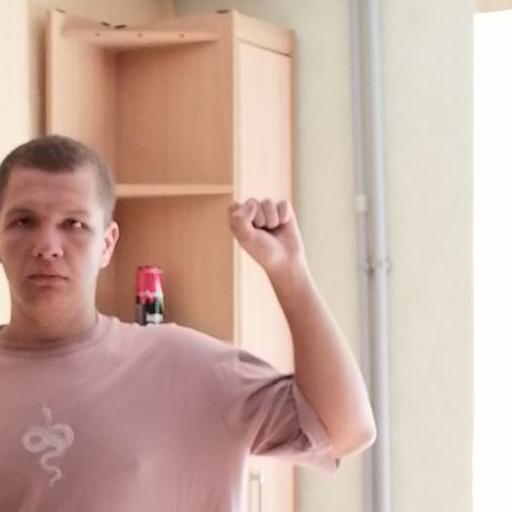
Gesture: fist